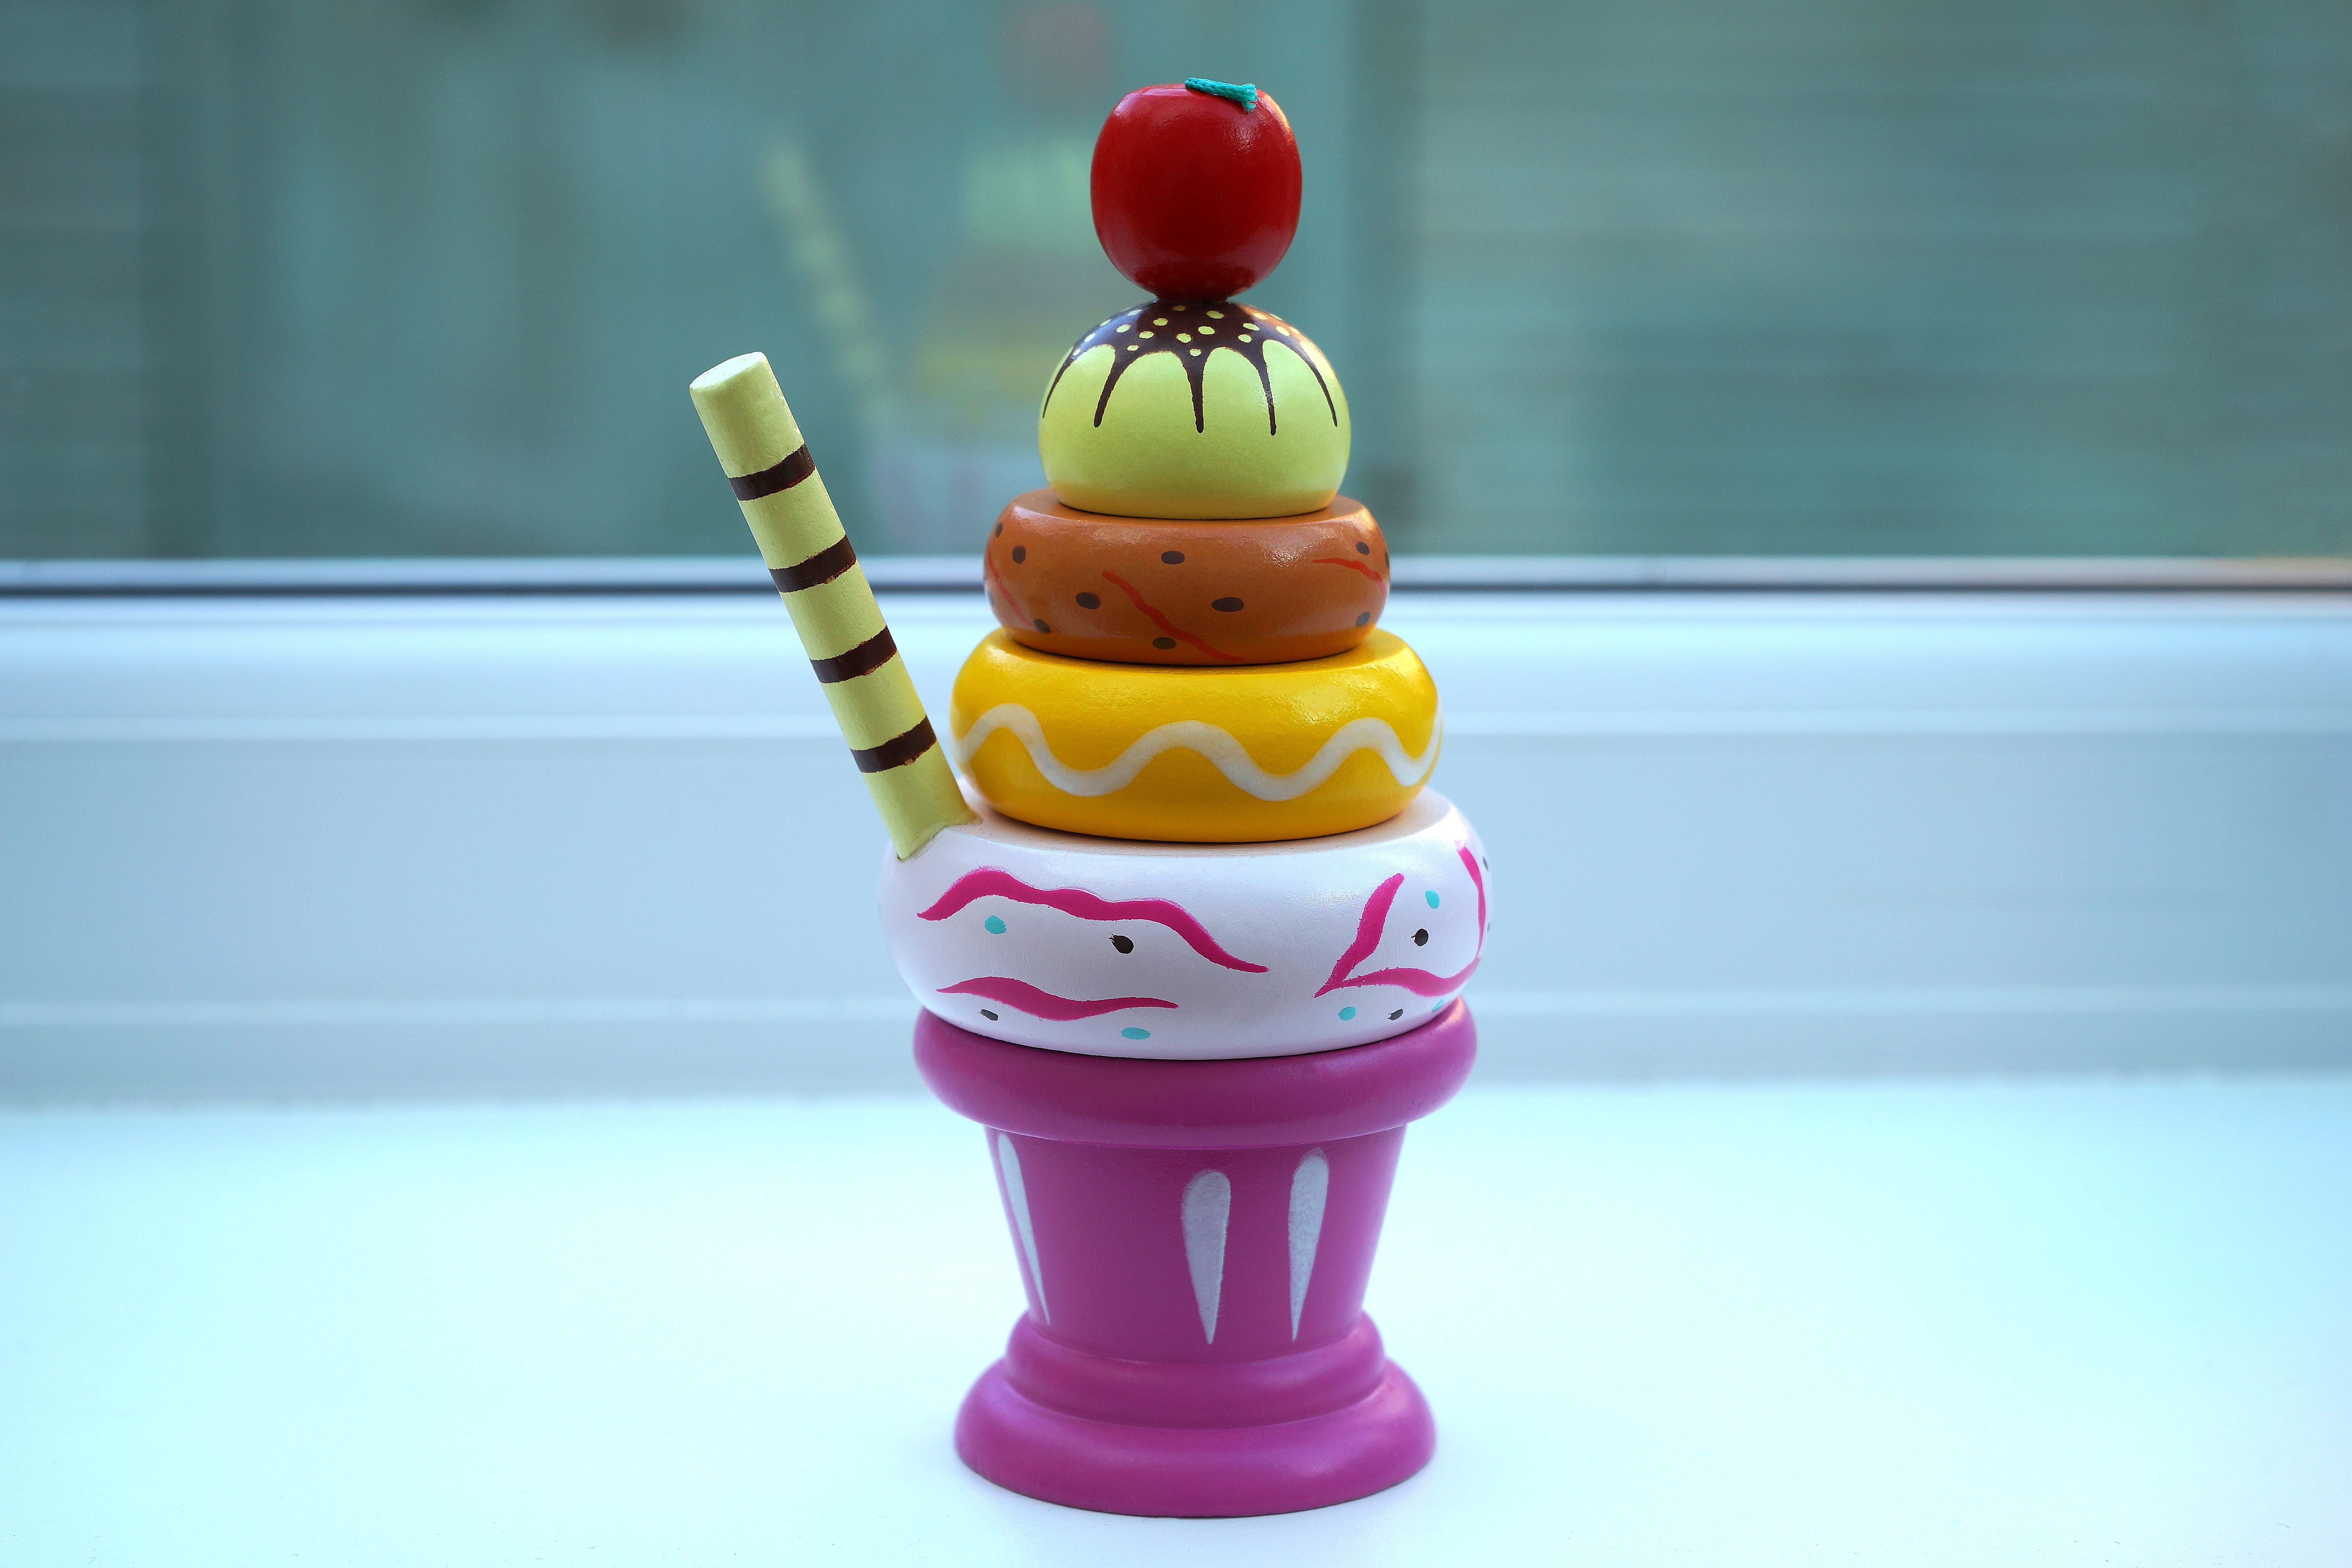
toy, figurine, baby toys, smile